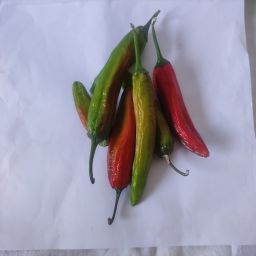
Crop: New Mexico Green Chile
Quality: Old